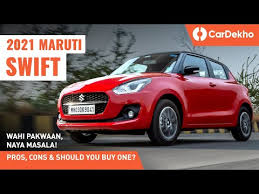
Label: noambulance